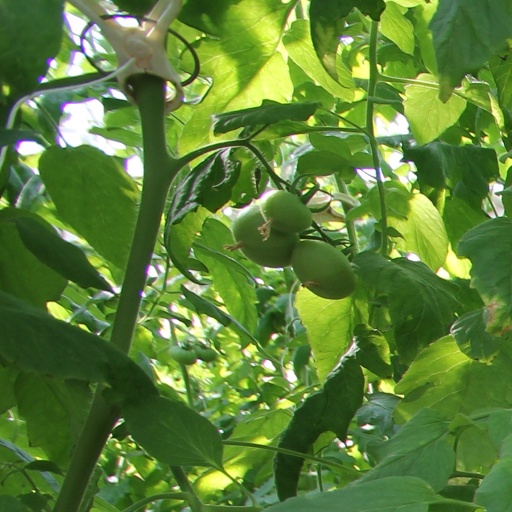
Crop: tomato